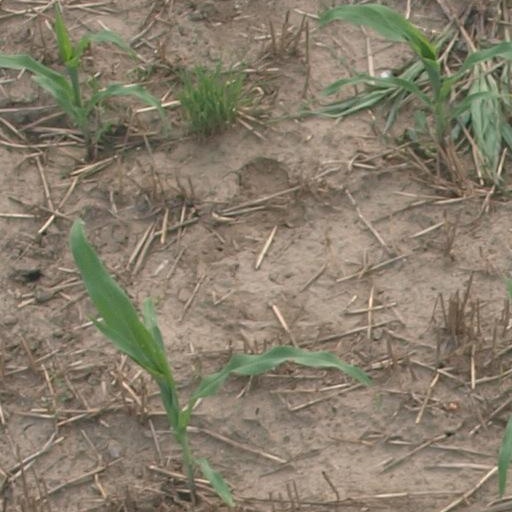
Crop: maize; corn